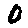
Label: 0